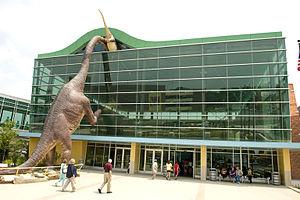
Cet article recense les statues les plus hautes actuellement érigées.
Le Children's Museum of Indianapolis est le plus grand musée du monde destiné aux enfants. Il est situé à Indianapolis, dans l'Indiana, aux États-Unis.